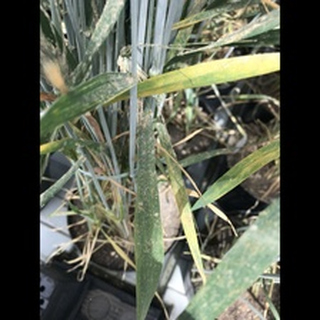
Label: wheat_mildew